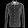
Label: Shirt